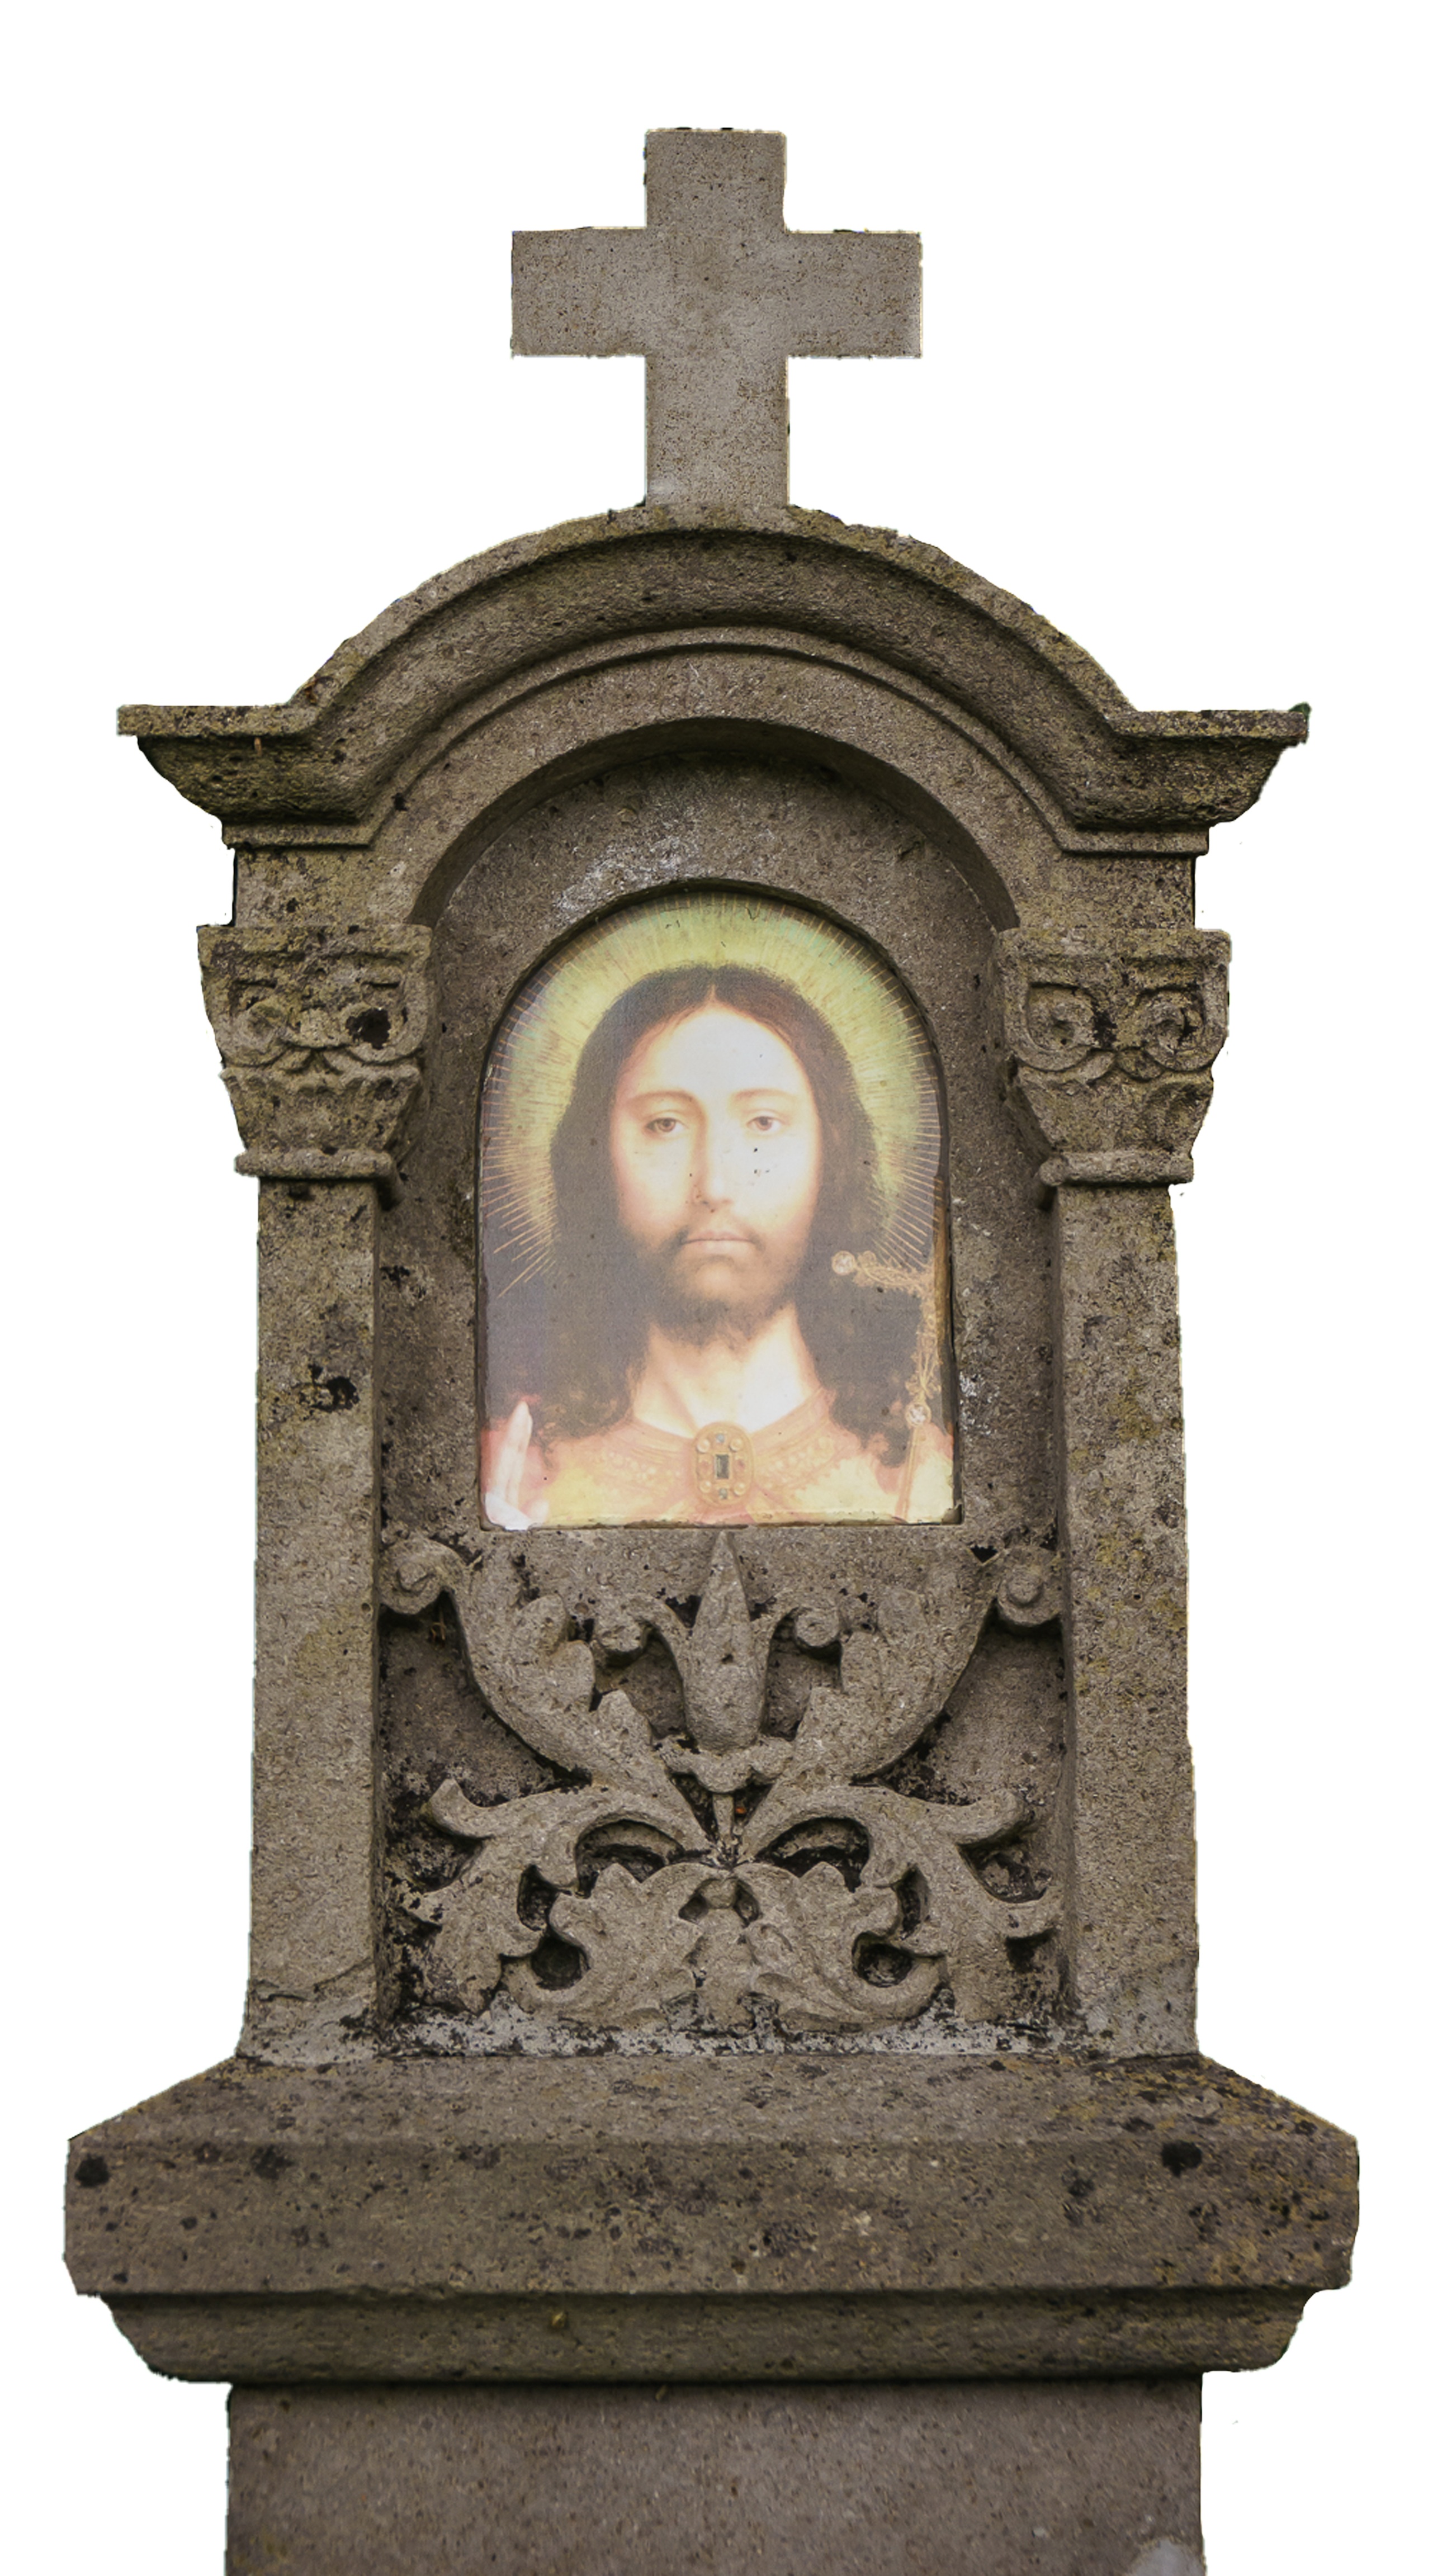
person, structure, stone, portrait, religion, cross, catholic, christ, faith, jesus, christianity, holy, image, god, christen, stone carving, son of god